Hulme Arch Bridge

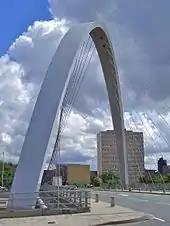
The bridge from the side of Stretford Road

The bridge consists of a bridge deck of three steel and concrete decking segments covered with tarmac. The deck is supported by twenty-two 51 mm diameter spiral steel cables originating from both sides of a high arch. The parabolic arch is made of six prefabricated trapezoid steel box sections, and spans the bridge diagonally. The bridge is illuminated at night.